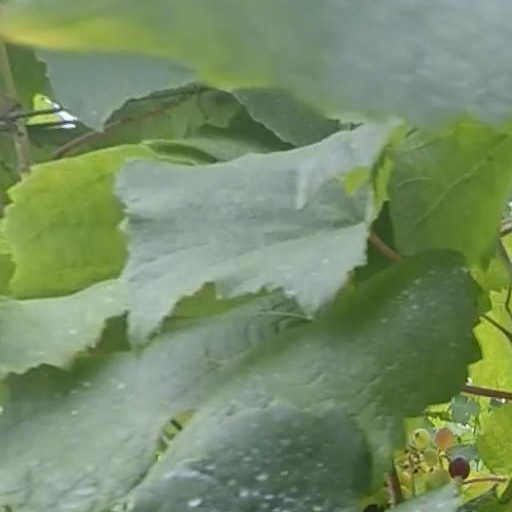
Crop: grape